List of airports in Jamaica

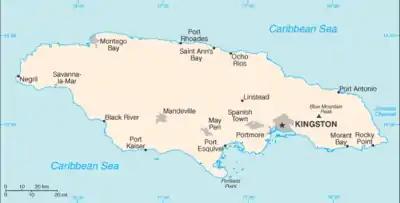
Map of Jamaica

This is a list of airports in Jamaica, grouped by type and sorted by location.